Friedrich Ebert

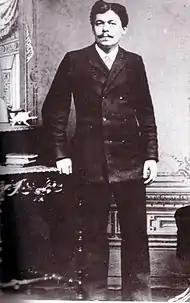
Ebert in 1890

Ebert was born in Heidelberg in the Grand Duchy of Baden, on 4 February 1871, shortly after the creation of the German Empire, the seventh of nine children of the tailor Karl Ebert (1834–1892) and his wife Katharina ("née" Hinkel; 1834–1897). Three of his siblings died at a young age. Although he wanted to attend university, this proved impossible due to his family's lack of funds. Instead, he trained as a saddle-maker from 1885 to 1888. After he became a journeyman in 1889 he travelled, according to the German custom, from place to place in Germany, seeing the country and learning fresh details of his trade. In Mannheim, he was introduced by an uncle to the Social Democratic Party, joining it in 1889. Although Ebert studied the writings of Karl Marx and Friedrich Engels, he was less interested in ideology than in practical and organisational issues that would improve the lot of the workers then and there. Ebert was placed on a police "black list" due to his political activities, so he kept changing his place of residence. Between 1889 and 1891, he lived in Kassel, Braunschweig, Elberfeld-Barmen, Remscheid, Quakenbrück and Bremen, where he founded and chaired local chapters of the Association of Saddlers.